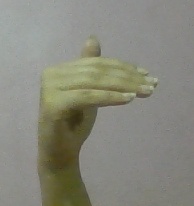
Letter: khaa